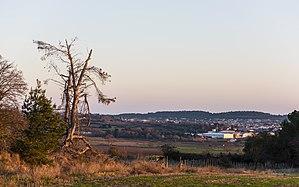
Nissan-lez-Enserune est une commune française située dans le département de l'Hérault en région Occitanie.